Mokhmad Akhmadov

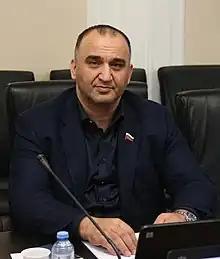

Mohmad Isayevich Akhmadov (born 17 April 1972) is a Russian politician serving as a senator from Chechnya since 2019. He is also a state legislator since 2016 and from 2008 to 2017 he served as Minister of Labour, Employment, and Social Development of Chechnya. Prior to entering politics, he was an economics professor.